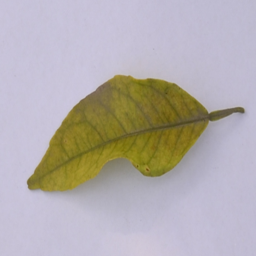
Plant part: leaf
Disease: greening